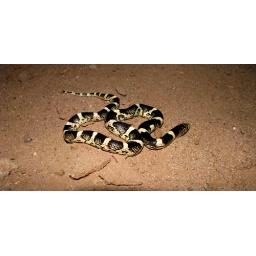
Juvenile spotted on the road in the Superstition Mountains, AZ.